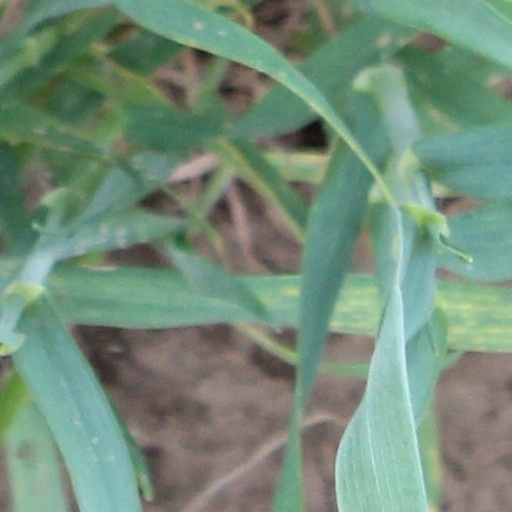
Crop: wheat